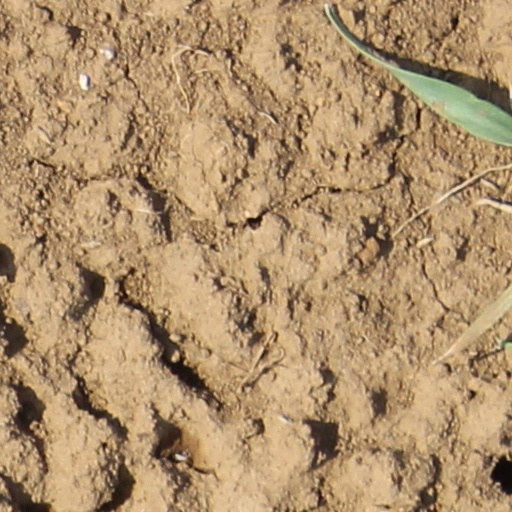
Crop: wheat